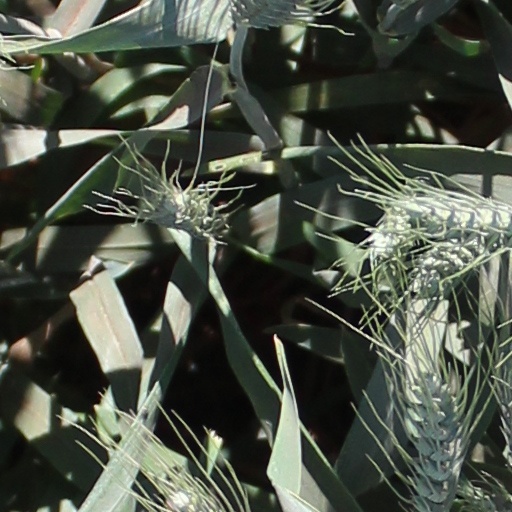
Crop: wheat